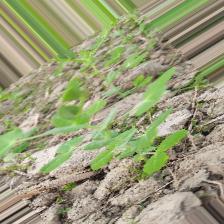
Label: Powdery Mildew